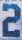
Number: 2